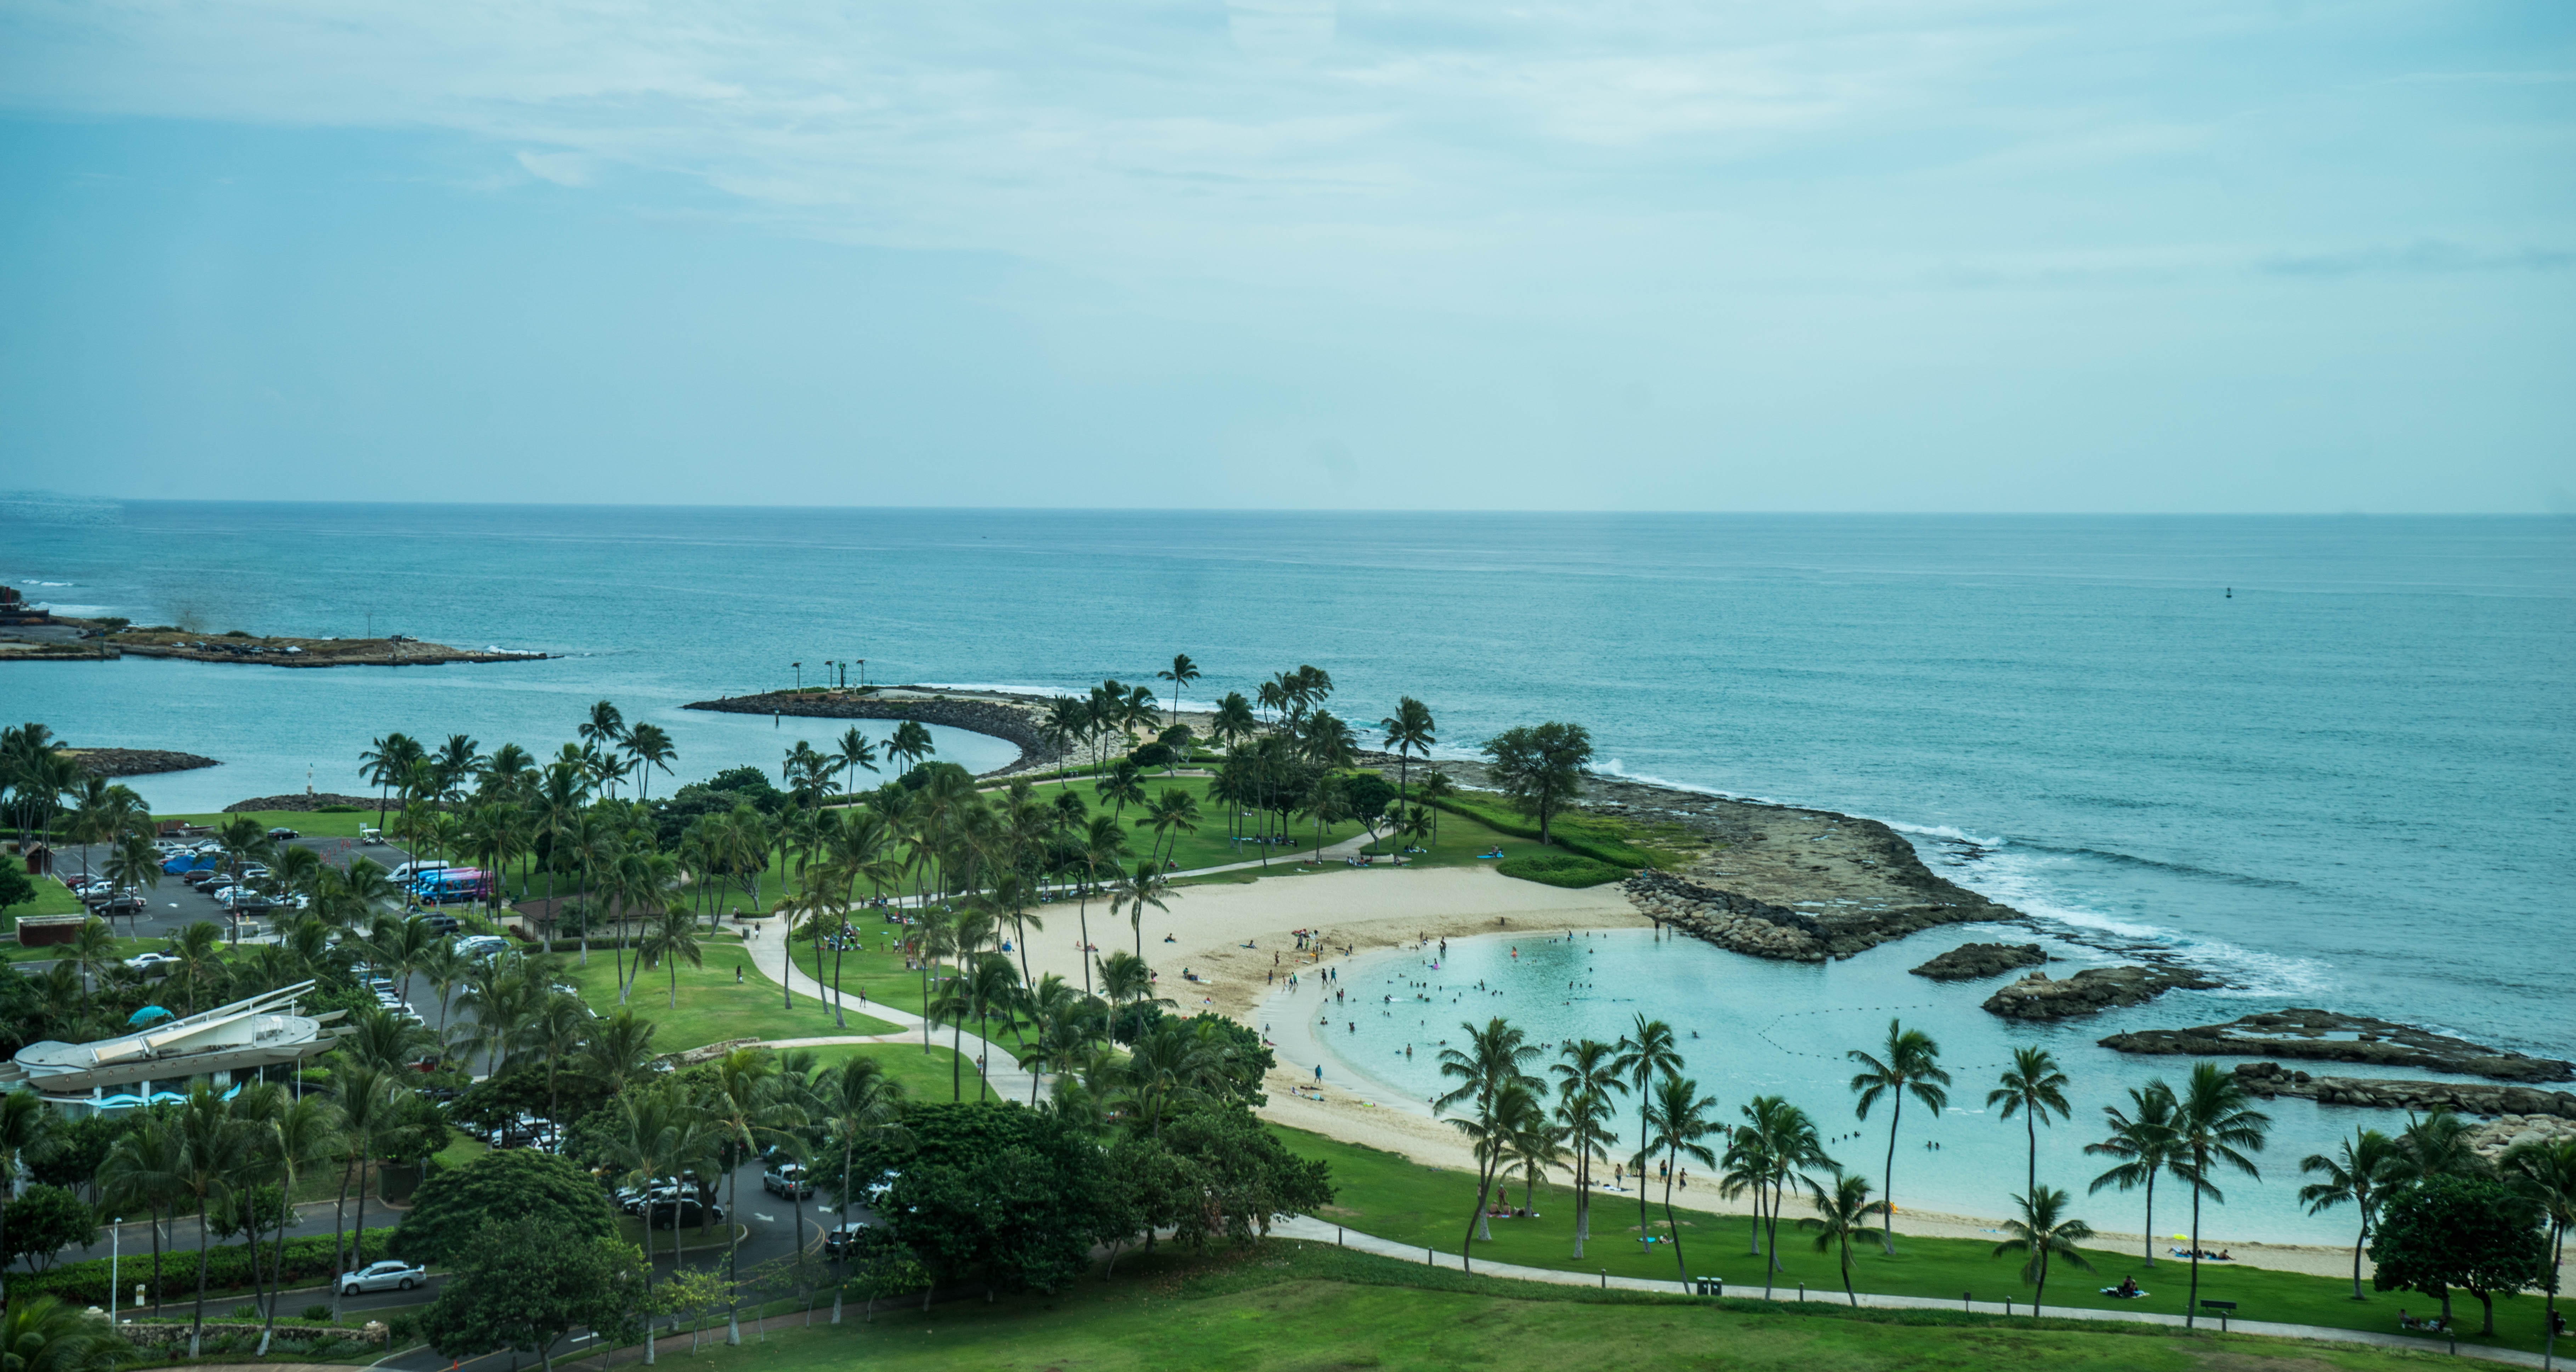
beach, landscape, sea, coast, water, nature, outdoor, ocean, sky, sun, shore, summer, vacation, travel, coastline, cove, scenic, tropical, seascape, holiday, lagoon, bay, island, blue, hawaii, tourism, body of water, sunny, resort, estate, caribbean, oahu, palm trees, cape, islet, summer landscape